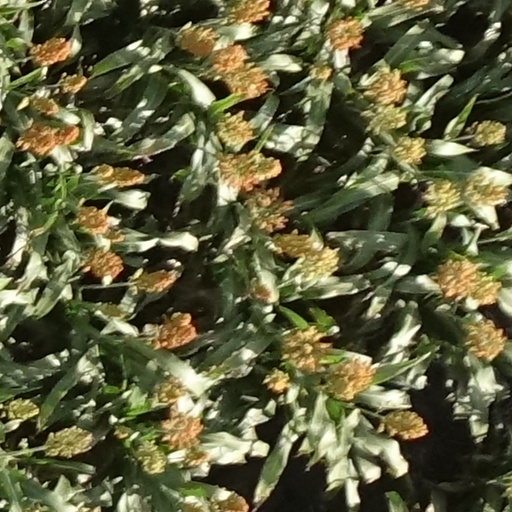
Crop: sorghum